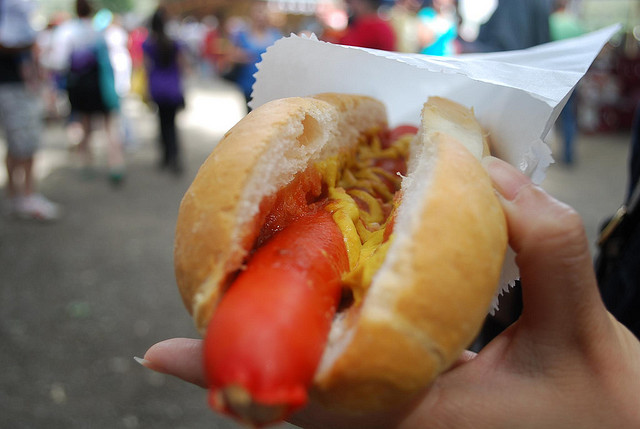
user: Given an image and a question. Answer the question in a short answer. Question: What is the yellow stuff on top of this hotdog? Short Answer:
assistant: mustard